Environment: real
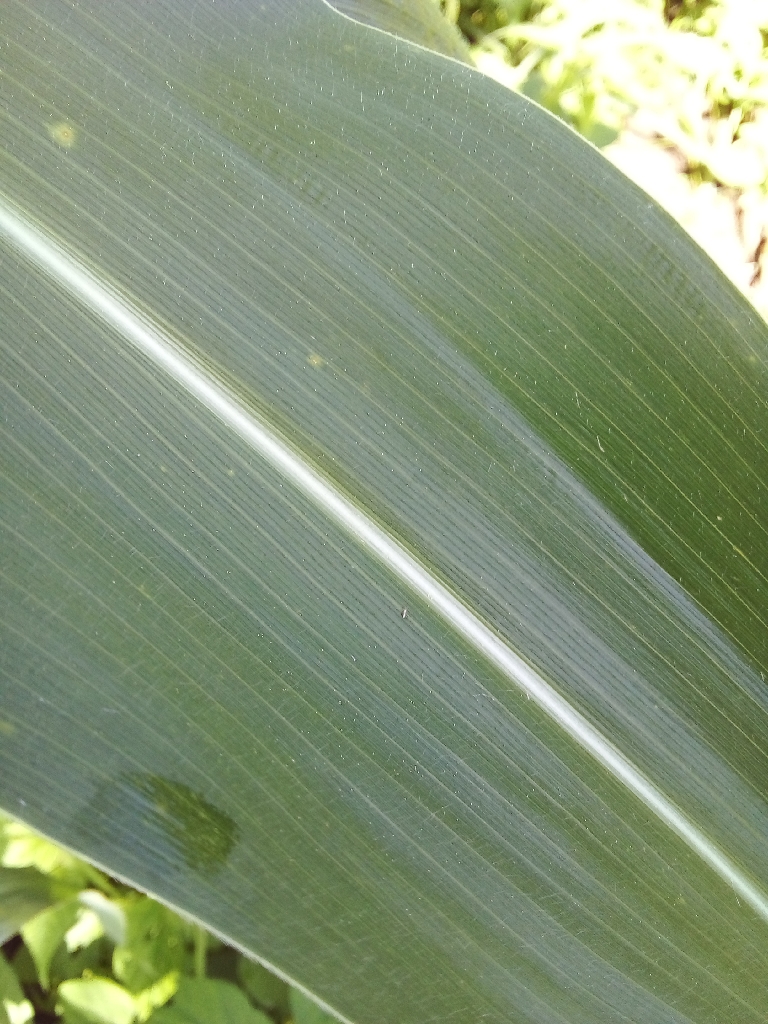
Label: healthy